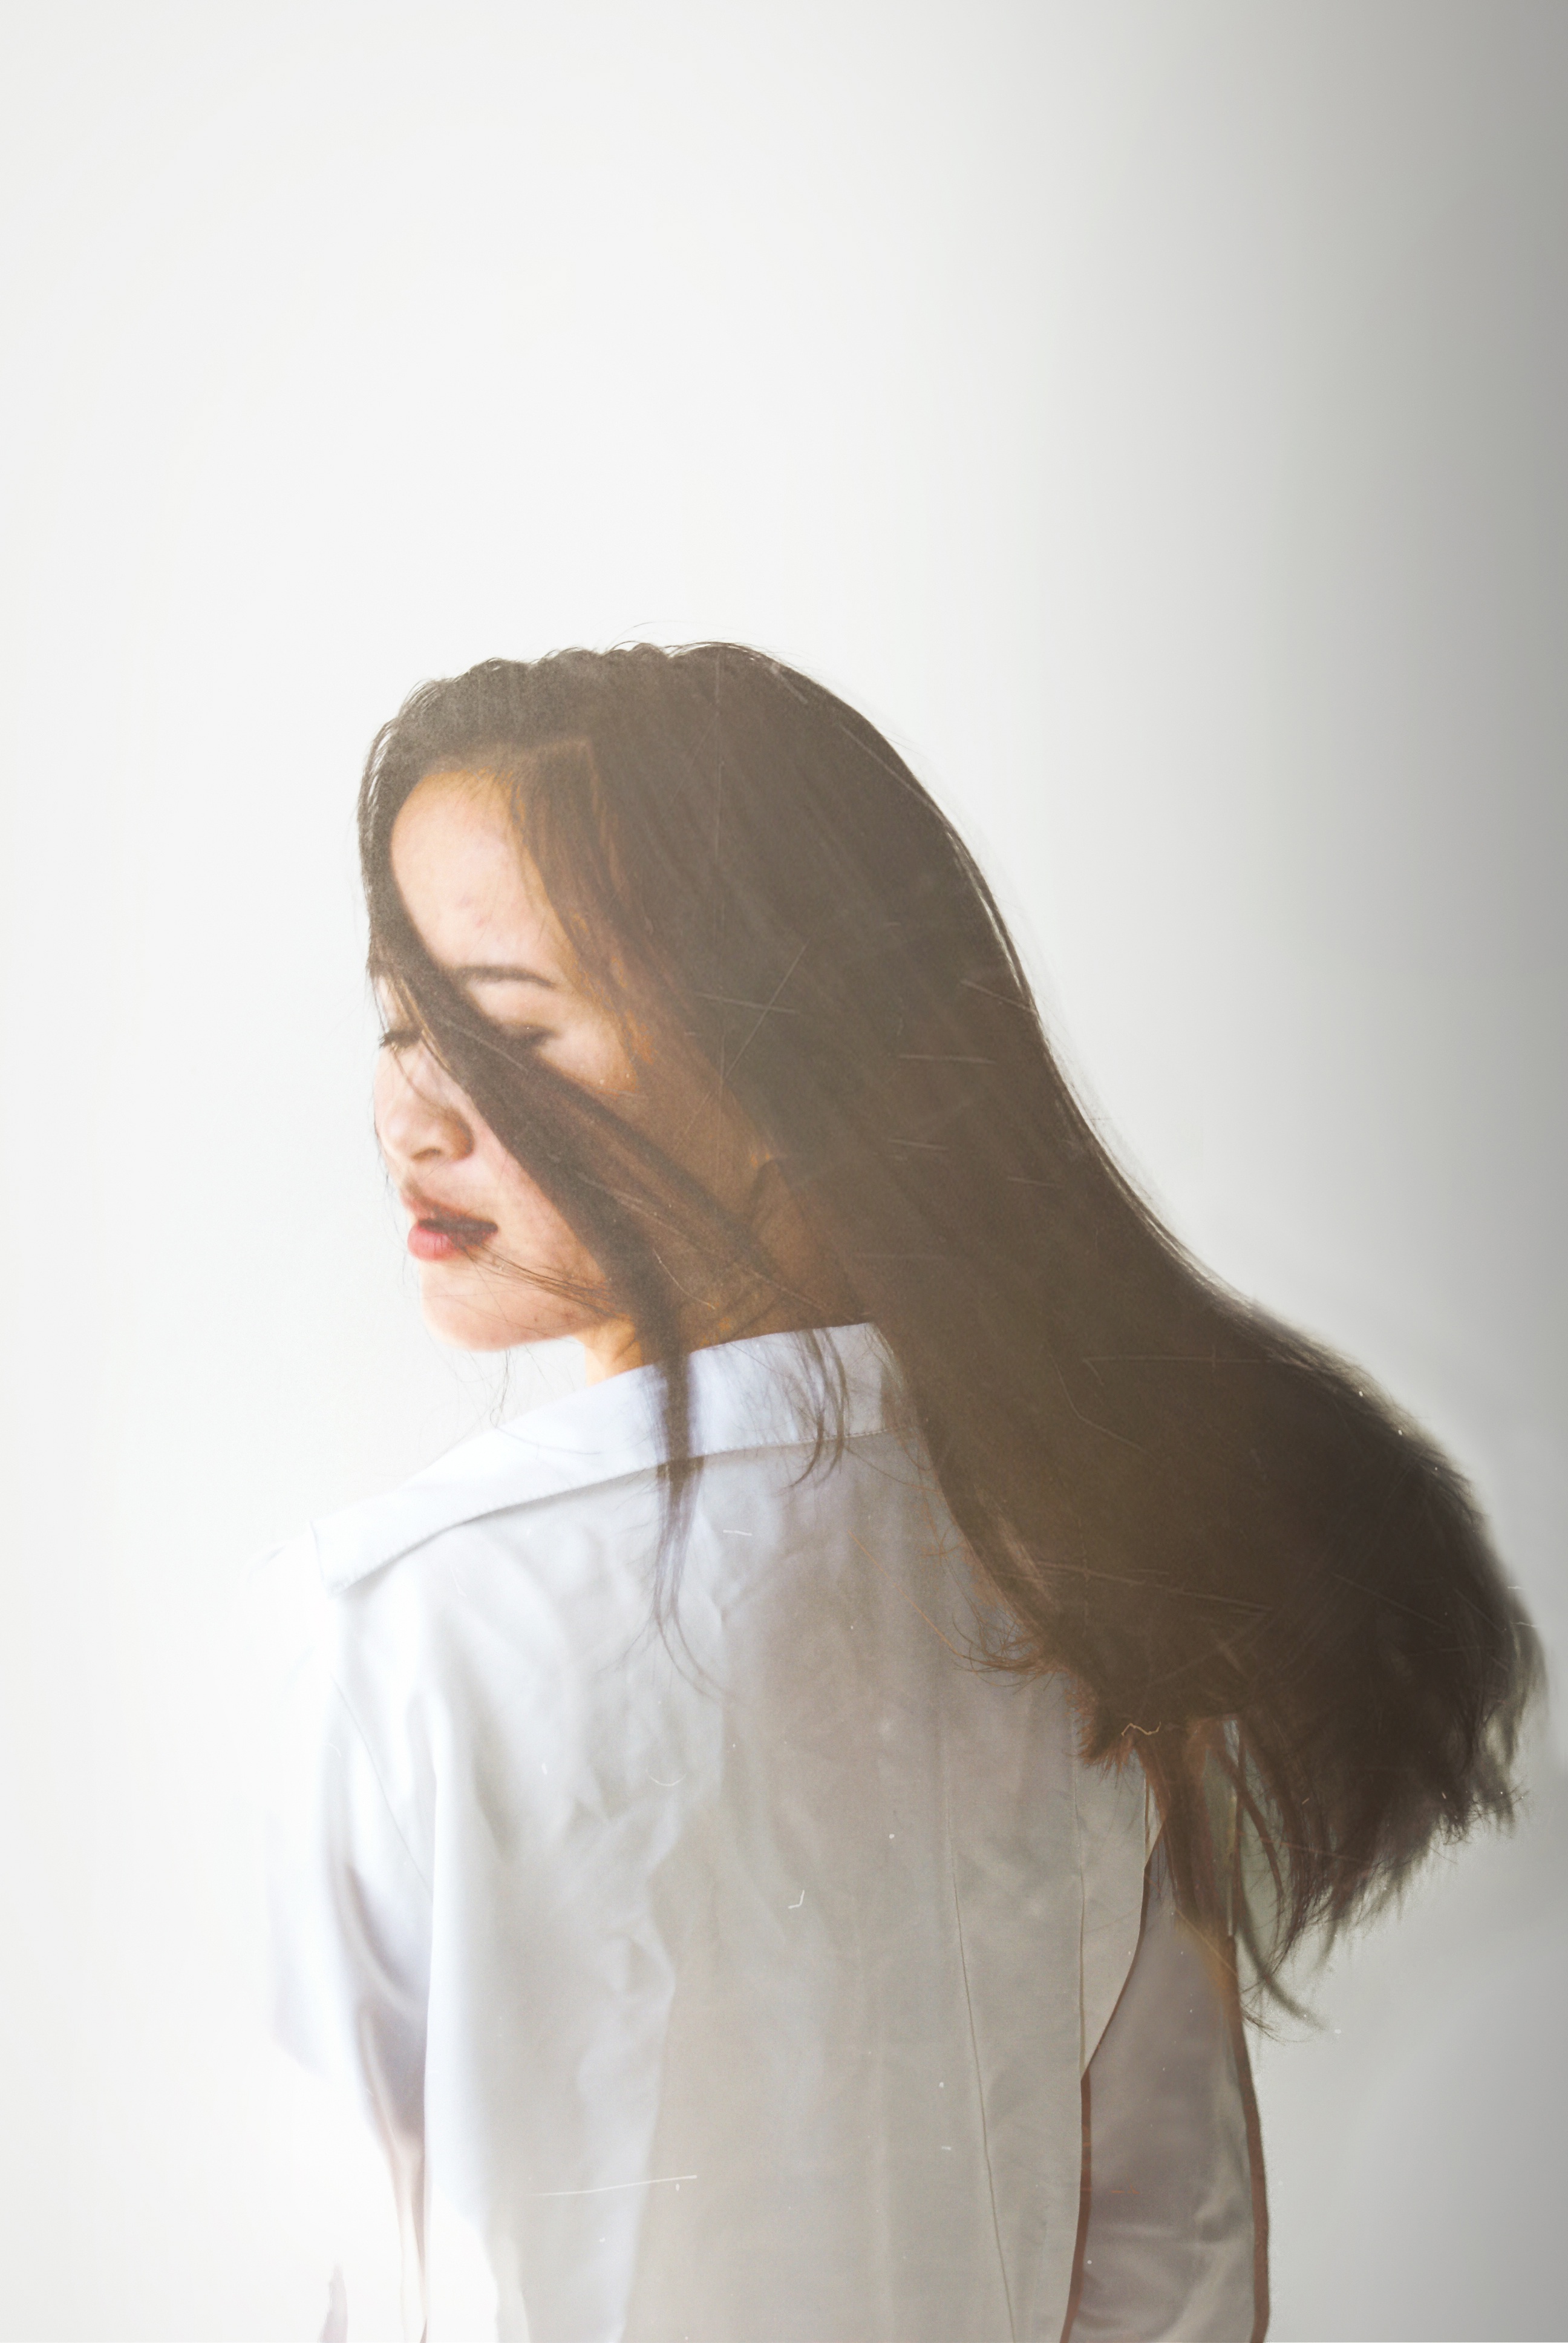
girl, hair, white, photography, portrait, model, fashion, clothing, lady, hairstyle, dress, head, photograph, skin, beauty, veil, photo shoot, portrait photography